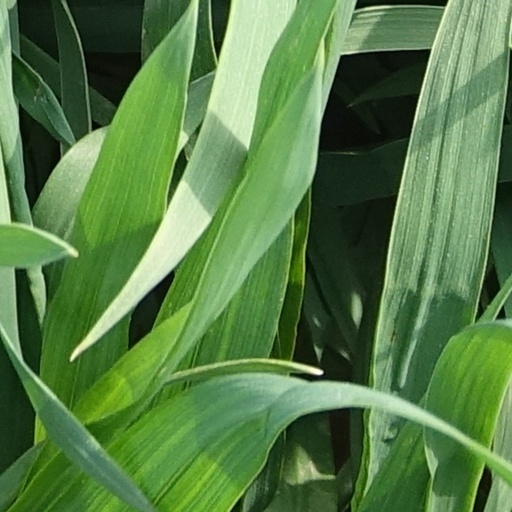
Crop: wheat